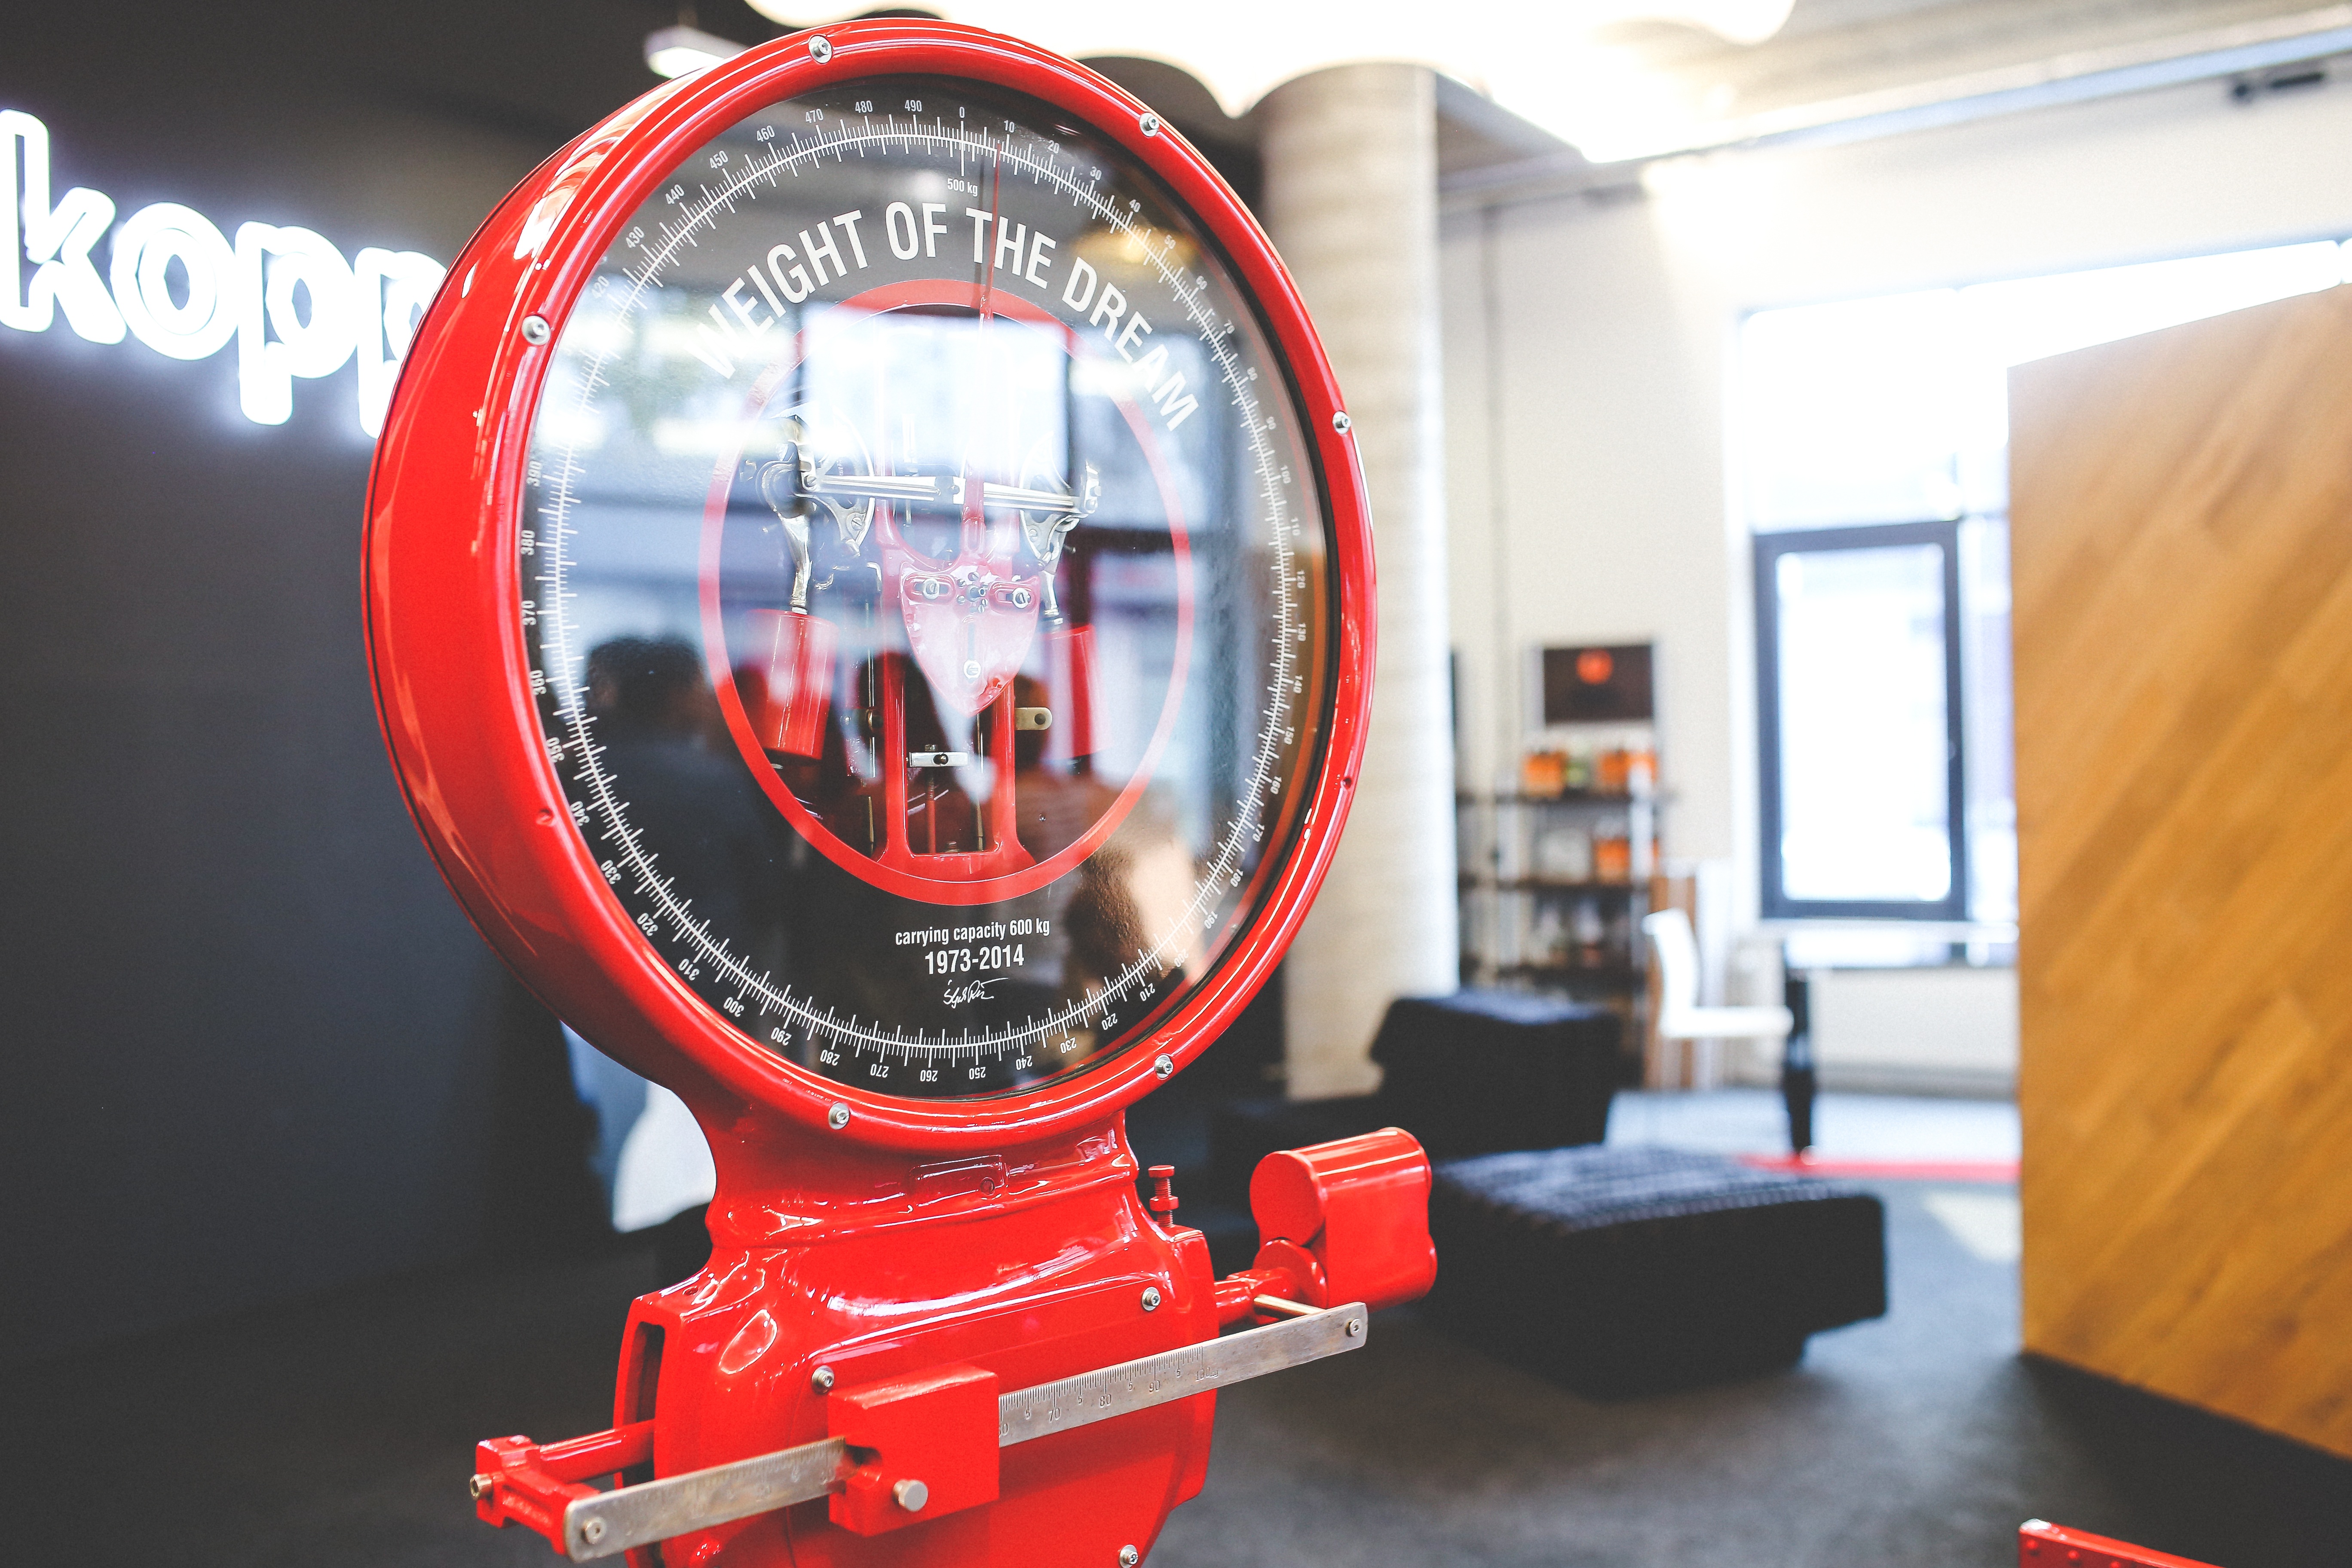
vintage, red, machine, scale, weight, big, large, scales, industial